Tygarts Valley Church

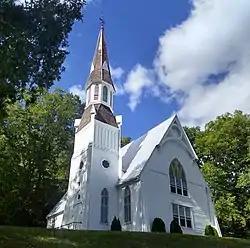

Tygarts Valley Church, also known as Tygarts Valley Presbyterian Church, is a Presbyterian church on U.S. Routes 219/250 in Huttonsville, Randolph County, West Virginia. It was built in 1883 in a wooden Gothic Revival architectural style on a sandstone foundation. The church measures and features a spire.